Miles Regis

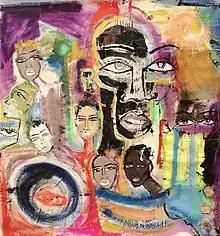
"What A Time To Be Alive" at Von Lintel Gallery.

Regis is known for his work with drip painting and collage. His work consists mainly of oversized canvases, often stretching up to twenty-two feet in length and/or height. In addition to the larger pieces, the artist also finds himself drawn to stylized expressions on various sized canvas, linens, diptychs, triptychs and objects like cell phone cases, clothing and fashion accessories, recycled denim, newspapers, wood assemblage and most recently digital 3D. Miles' work has been described as "a force of a Caribbean nature, completely unstoppable and his creativity absolutely relentless".